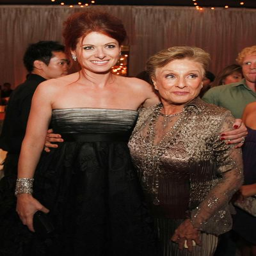
actors at the after party of the premiere